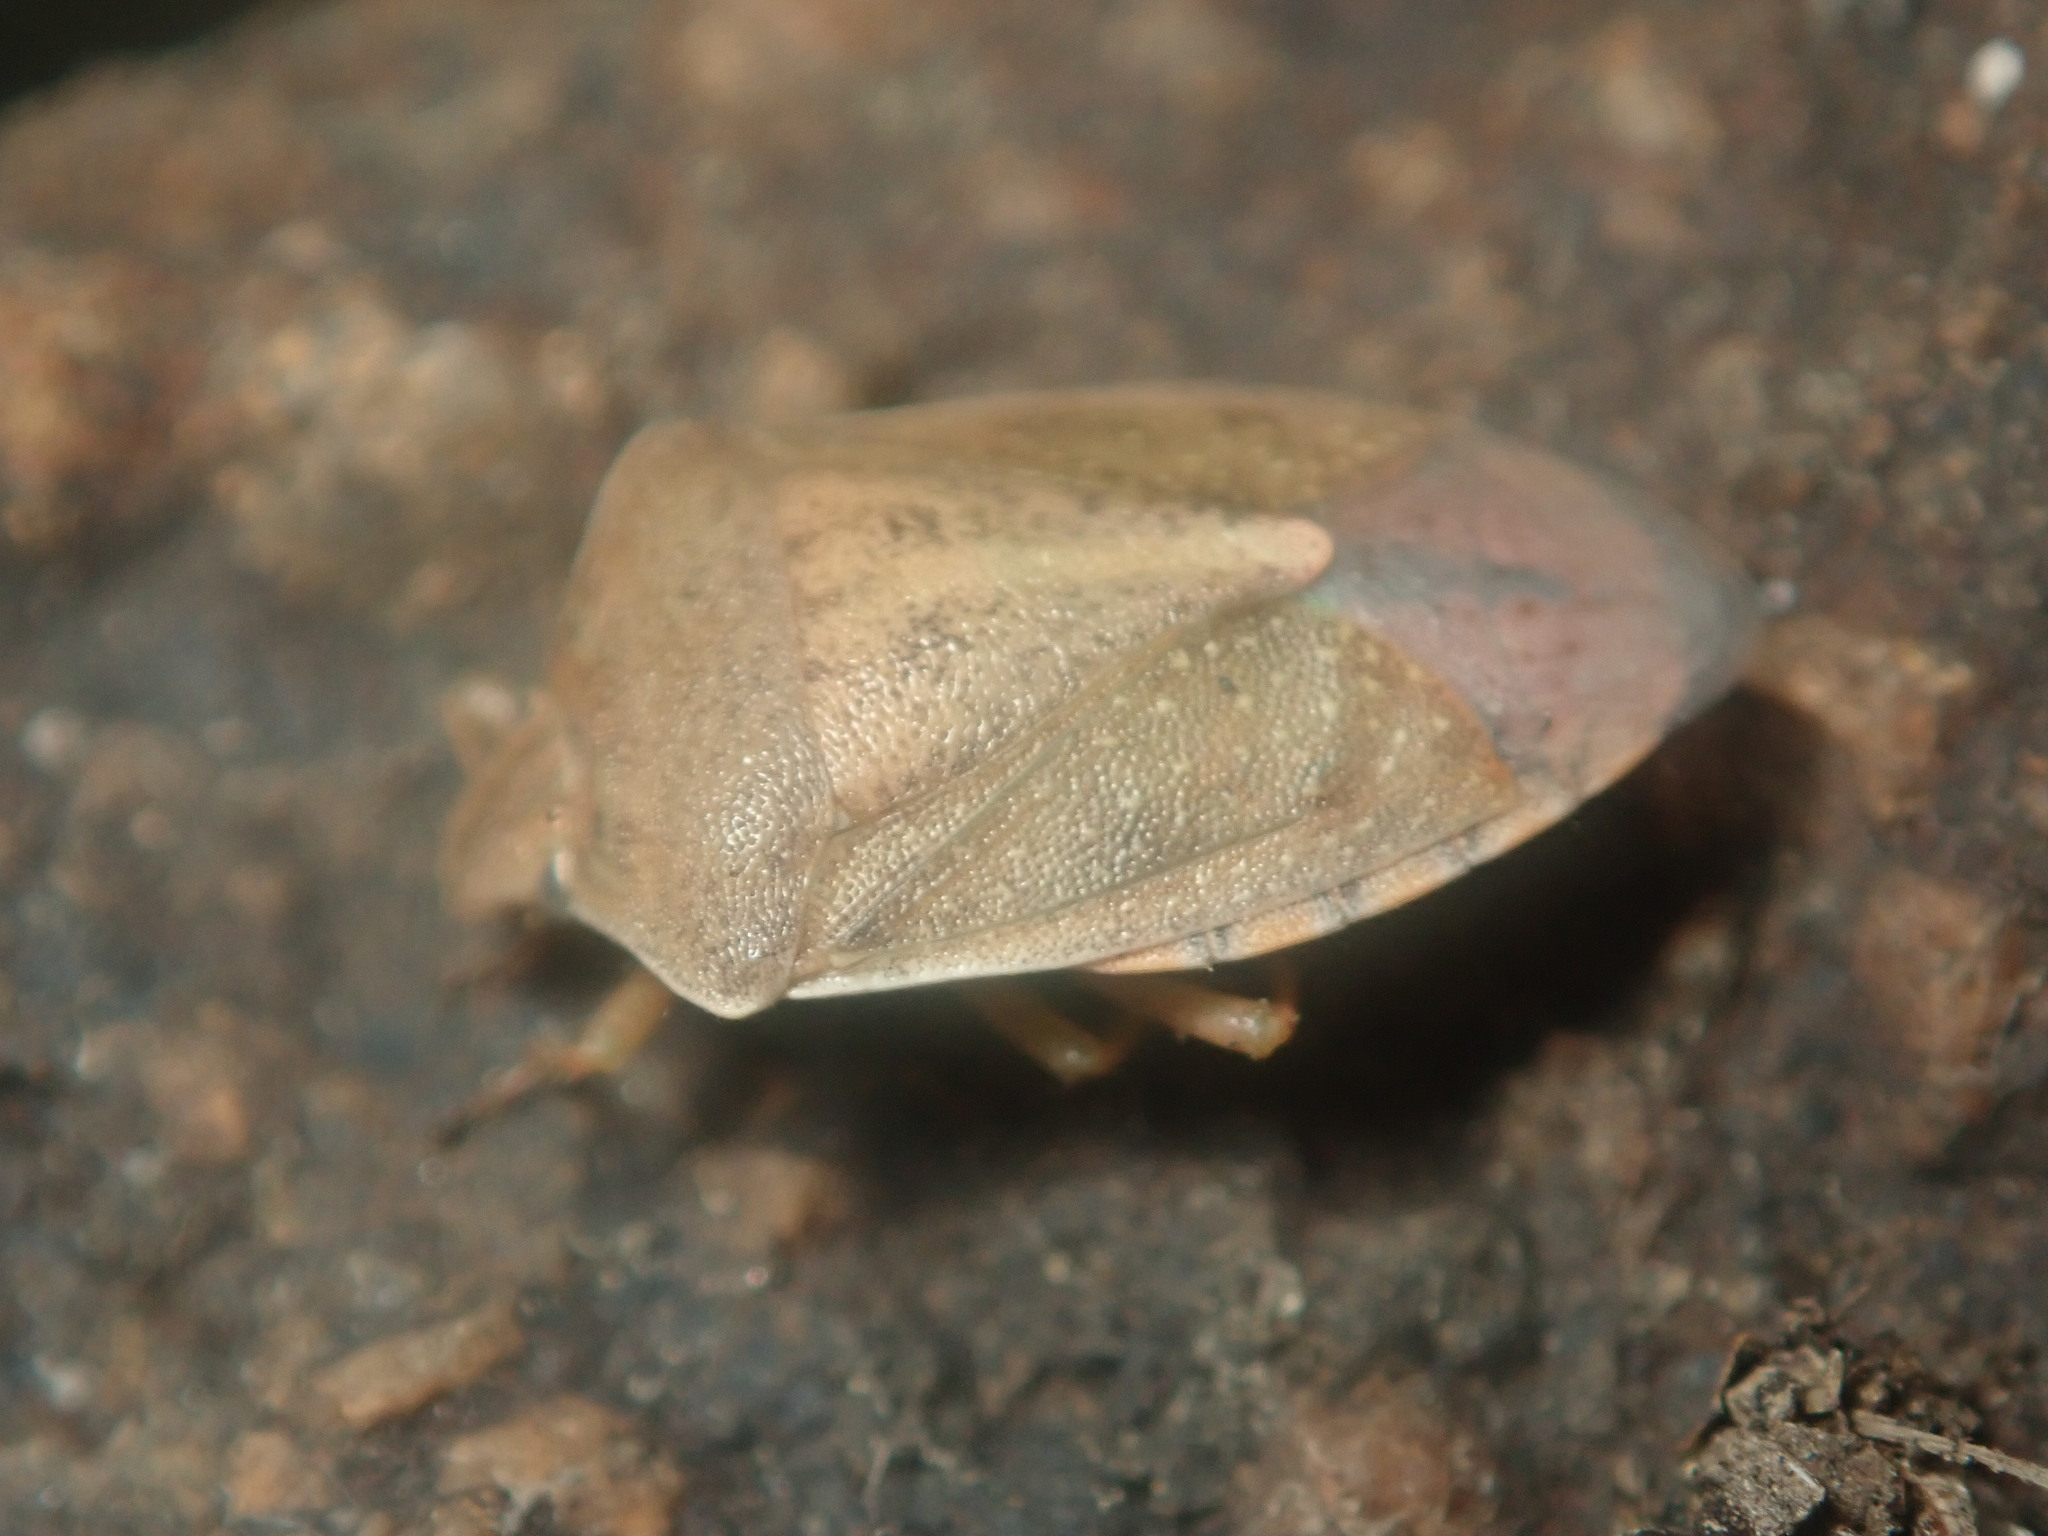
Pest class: stink_bug